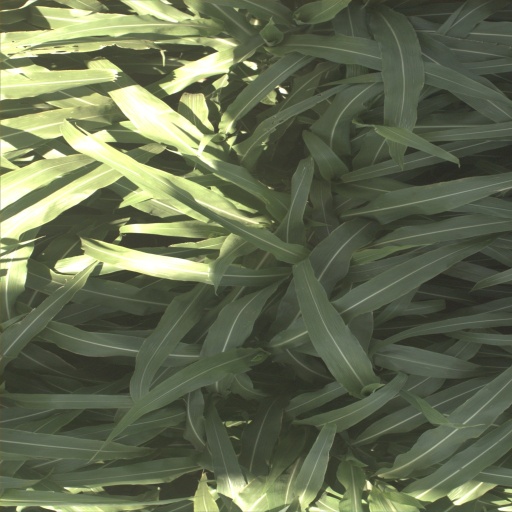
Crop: sorghum